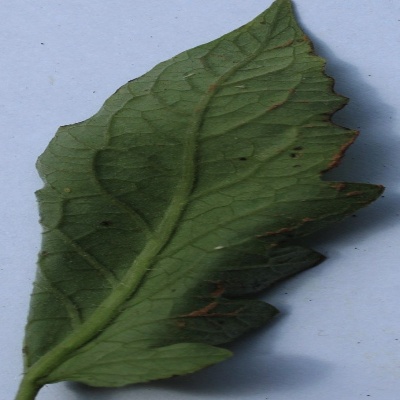
Crop: Tomato
Condition: leaf curl